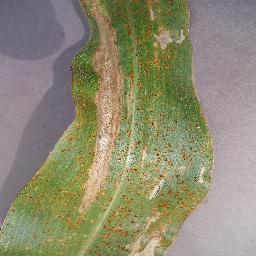
Label: Corn___Northern_Leaf_Blight